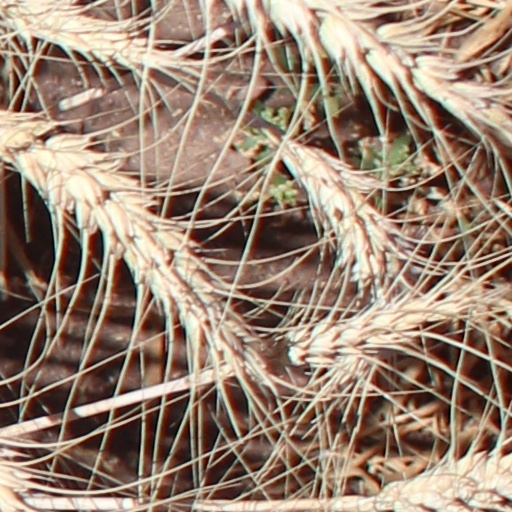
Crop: wheat